Arusha

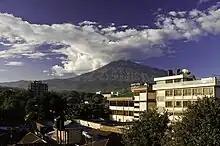
Mount Meru in the background of the city of Arusha.

The Arusha Peace and Reconciliation Agreement for Burundi was signed on 28 August 2000 as part of a process forging peace in that country through power sharing and establishing a transitional government.